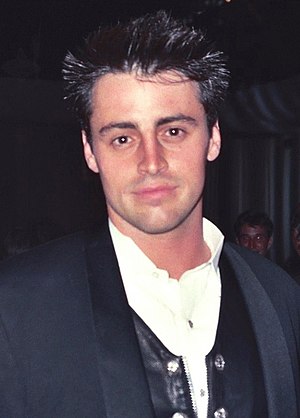
Matt LeBlanc
Matthew Steven LeBlanc er en amerikansk Emmy- og Golden Globe-nomineret skuespiller. De fleste kender ham som den naive, og altid sultne, Joey Tribbiani i NBC tv-serien Venner og senere i spin-off'en Joey. LeBlanc spiller i øjeblikket en fiktiv version af sig selv i den amerikansk-britiske komedieserie Episodes og har siden 2016 været vært for BBC Twos Top Gear.